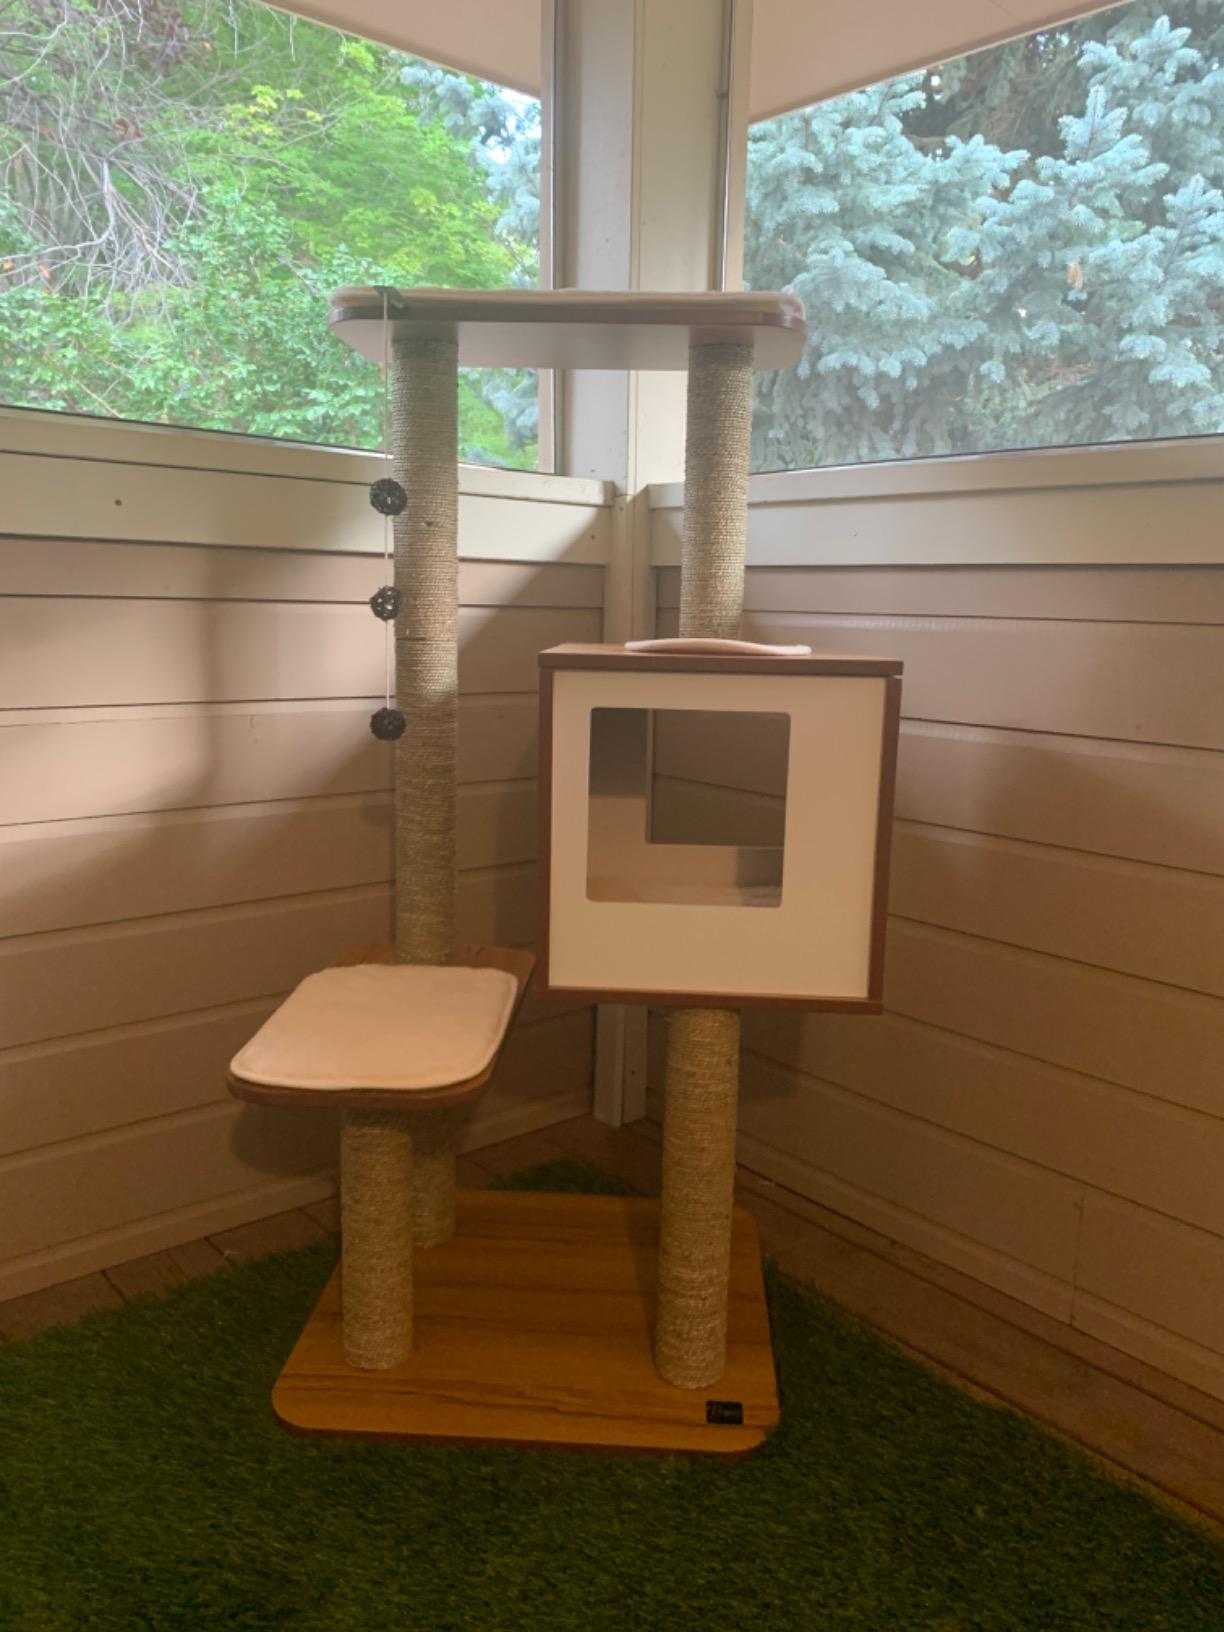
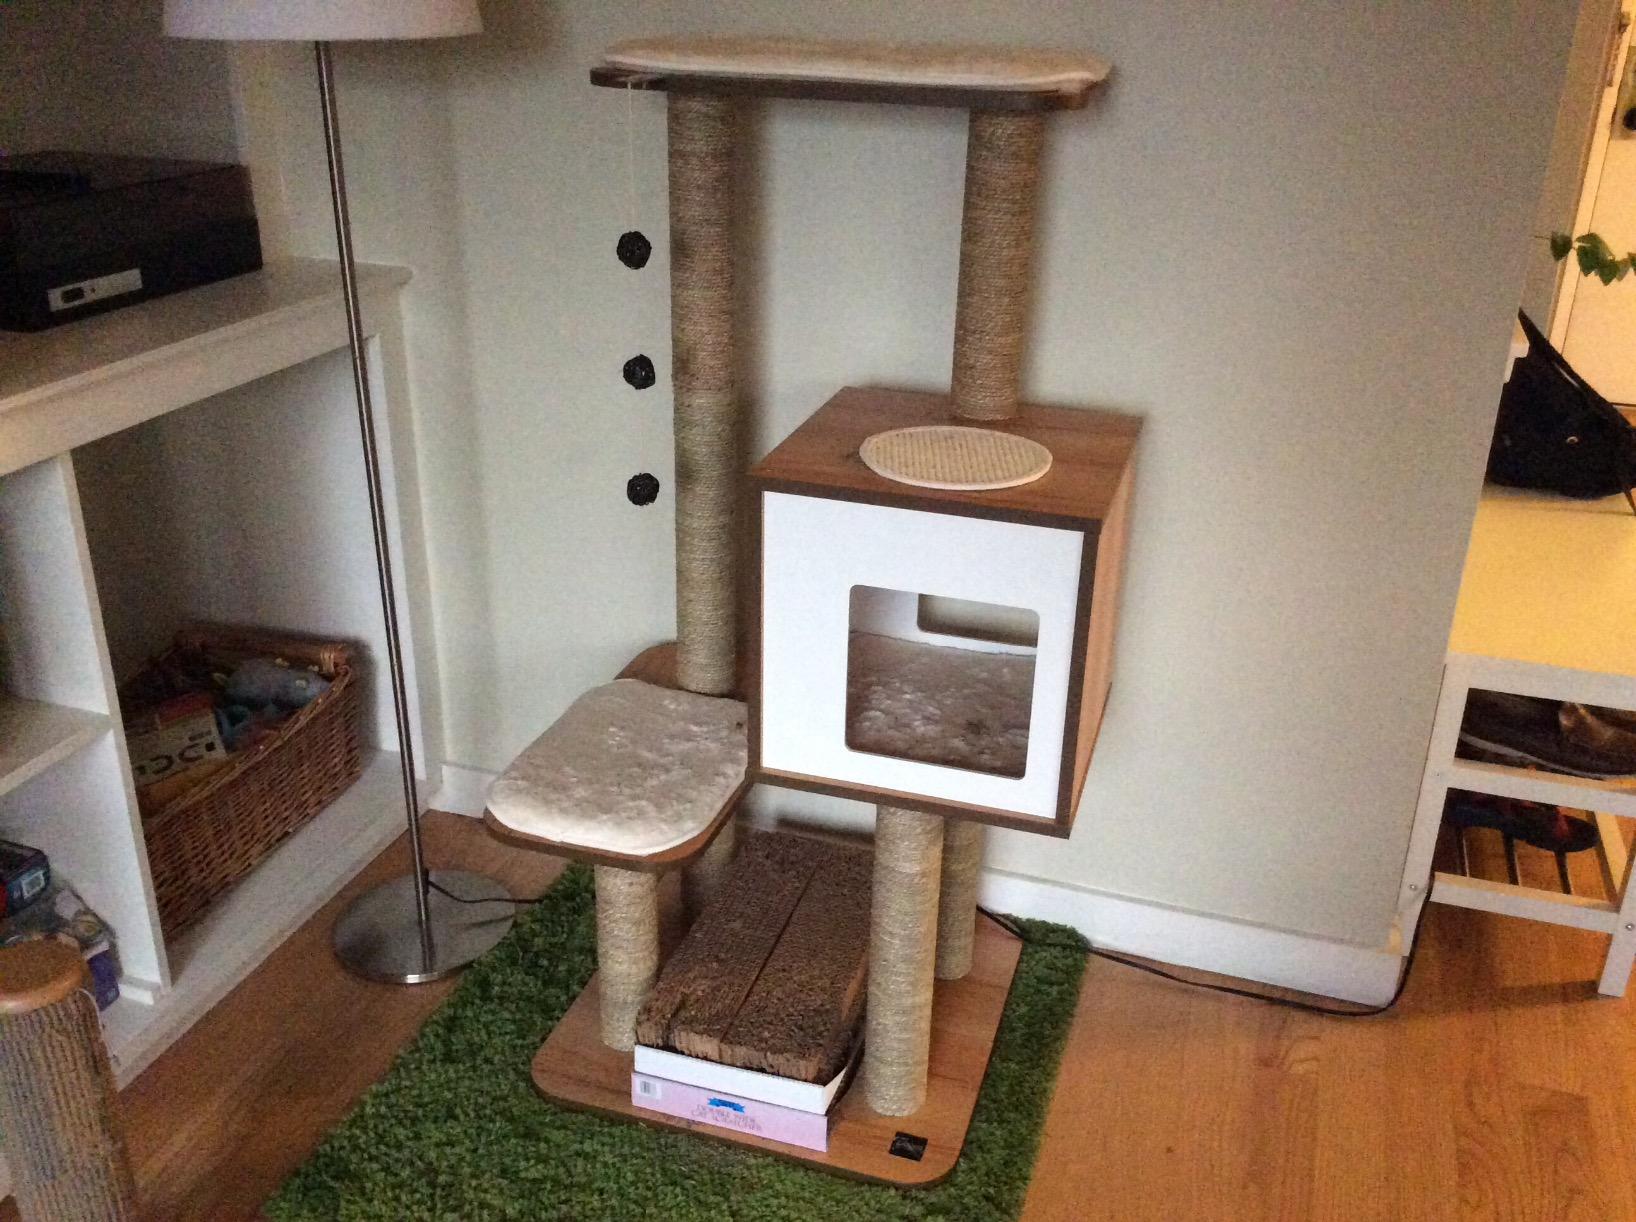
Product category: items_cat tree
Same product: yes